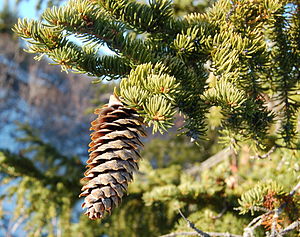
Grantræ
Grene og kogle af rødgran.
Ved et grantræ forstås normalt et træ, der er medlem af Gran-slægten eller Ædelgran-slægten samt lignende slægter som Douglasgran og Hemlock. Ofte bruges ordet synonymt med nåletræ. Eksempler på grantræer er de velkendte juletræer rødgran og ædelgran. Grantræer har korte nåle og kogler af meget varierende størrelse og form. Grantræer kan blive meget store, i Danmark over 50 meter høje, og i det vestlige USA op mod 100 meter. Læs om udbredelse og anvendelse under Gran-familien.